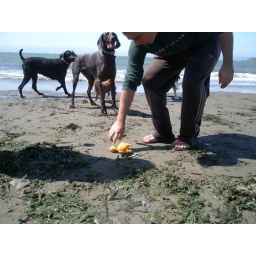
There was a yellow rubber chicken toy in play today.